Blue Darter Trophy

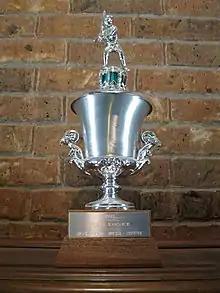
Blue Darter Trophy

The Blue Darter Trophy is awarded annually to young persons playing in the Lee's Summit Baseball Association and Lee's Summit Girls Softball Association.